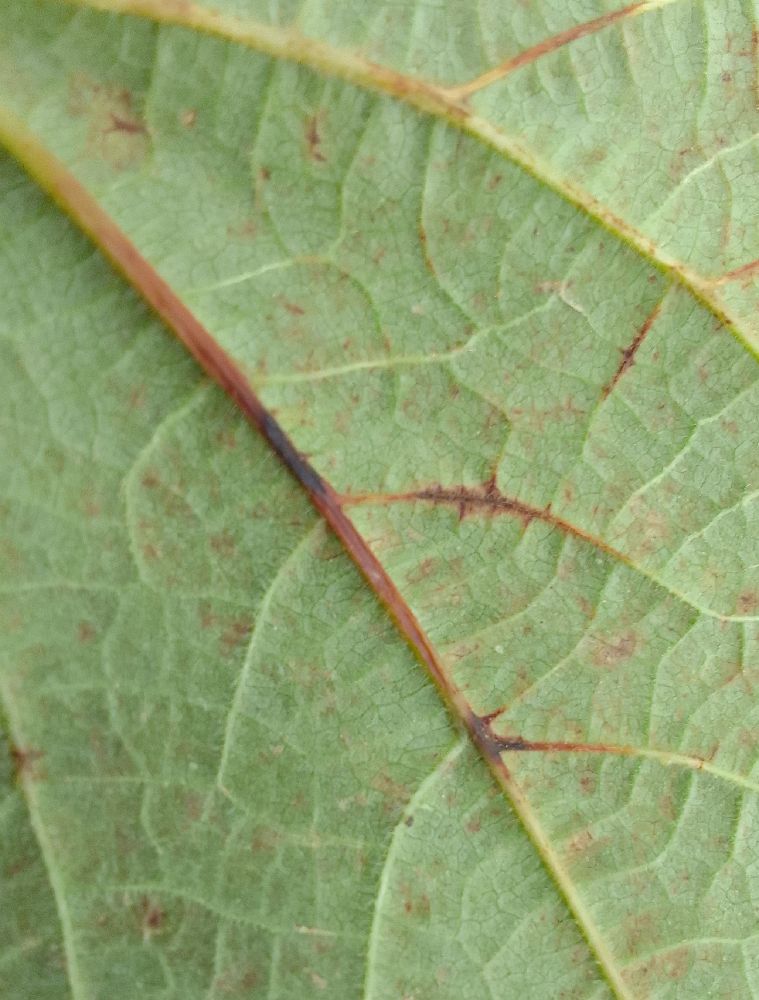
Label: anthracnose